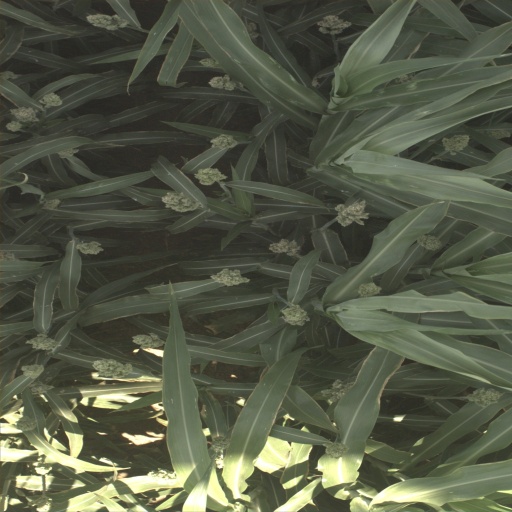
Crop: sorghum